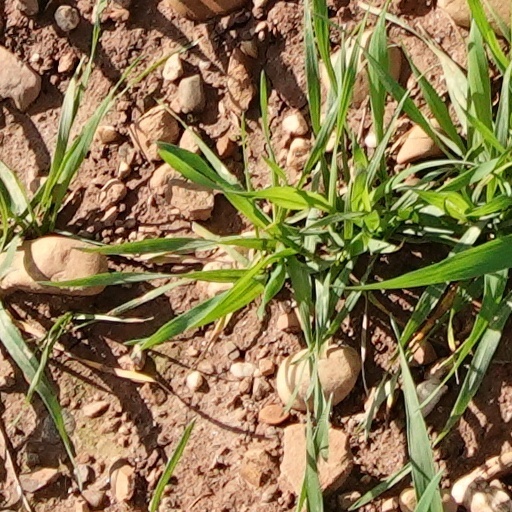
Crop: wheat